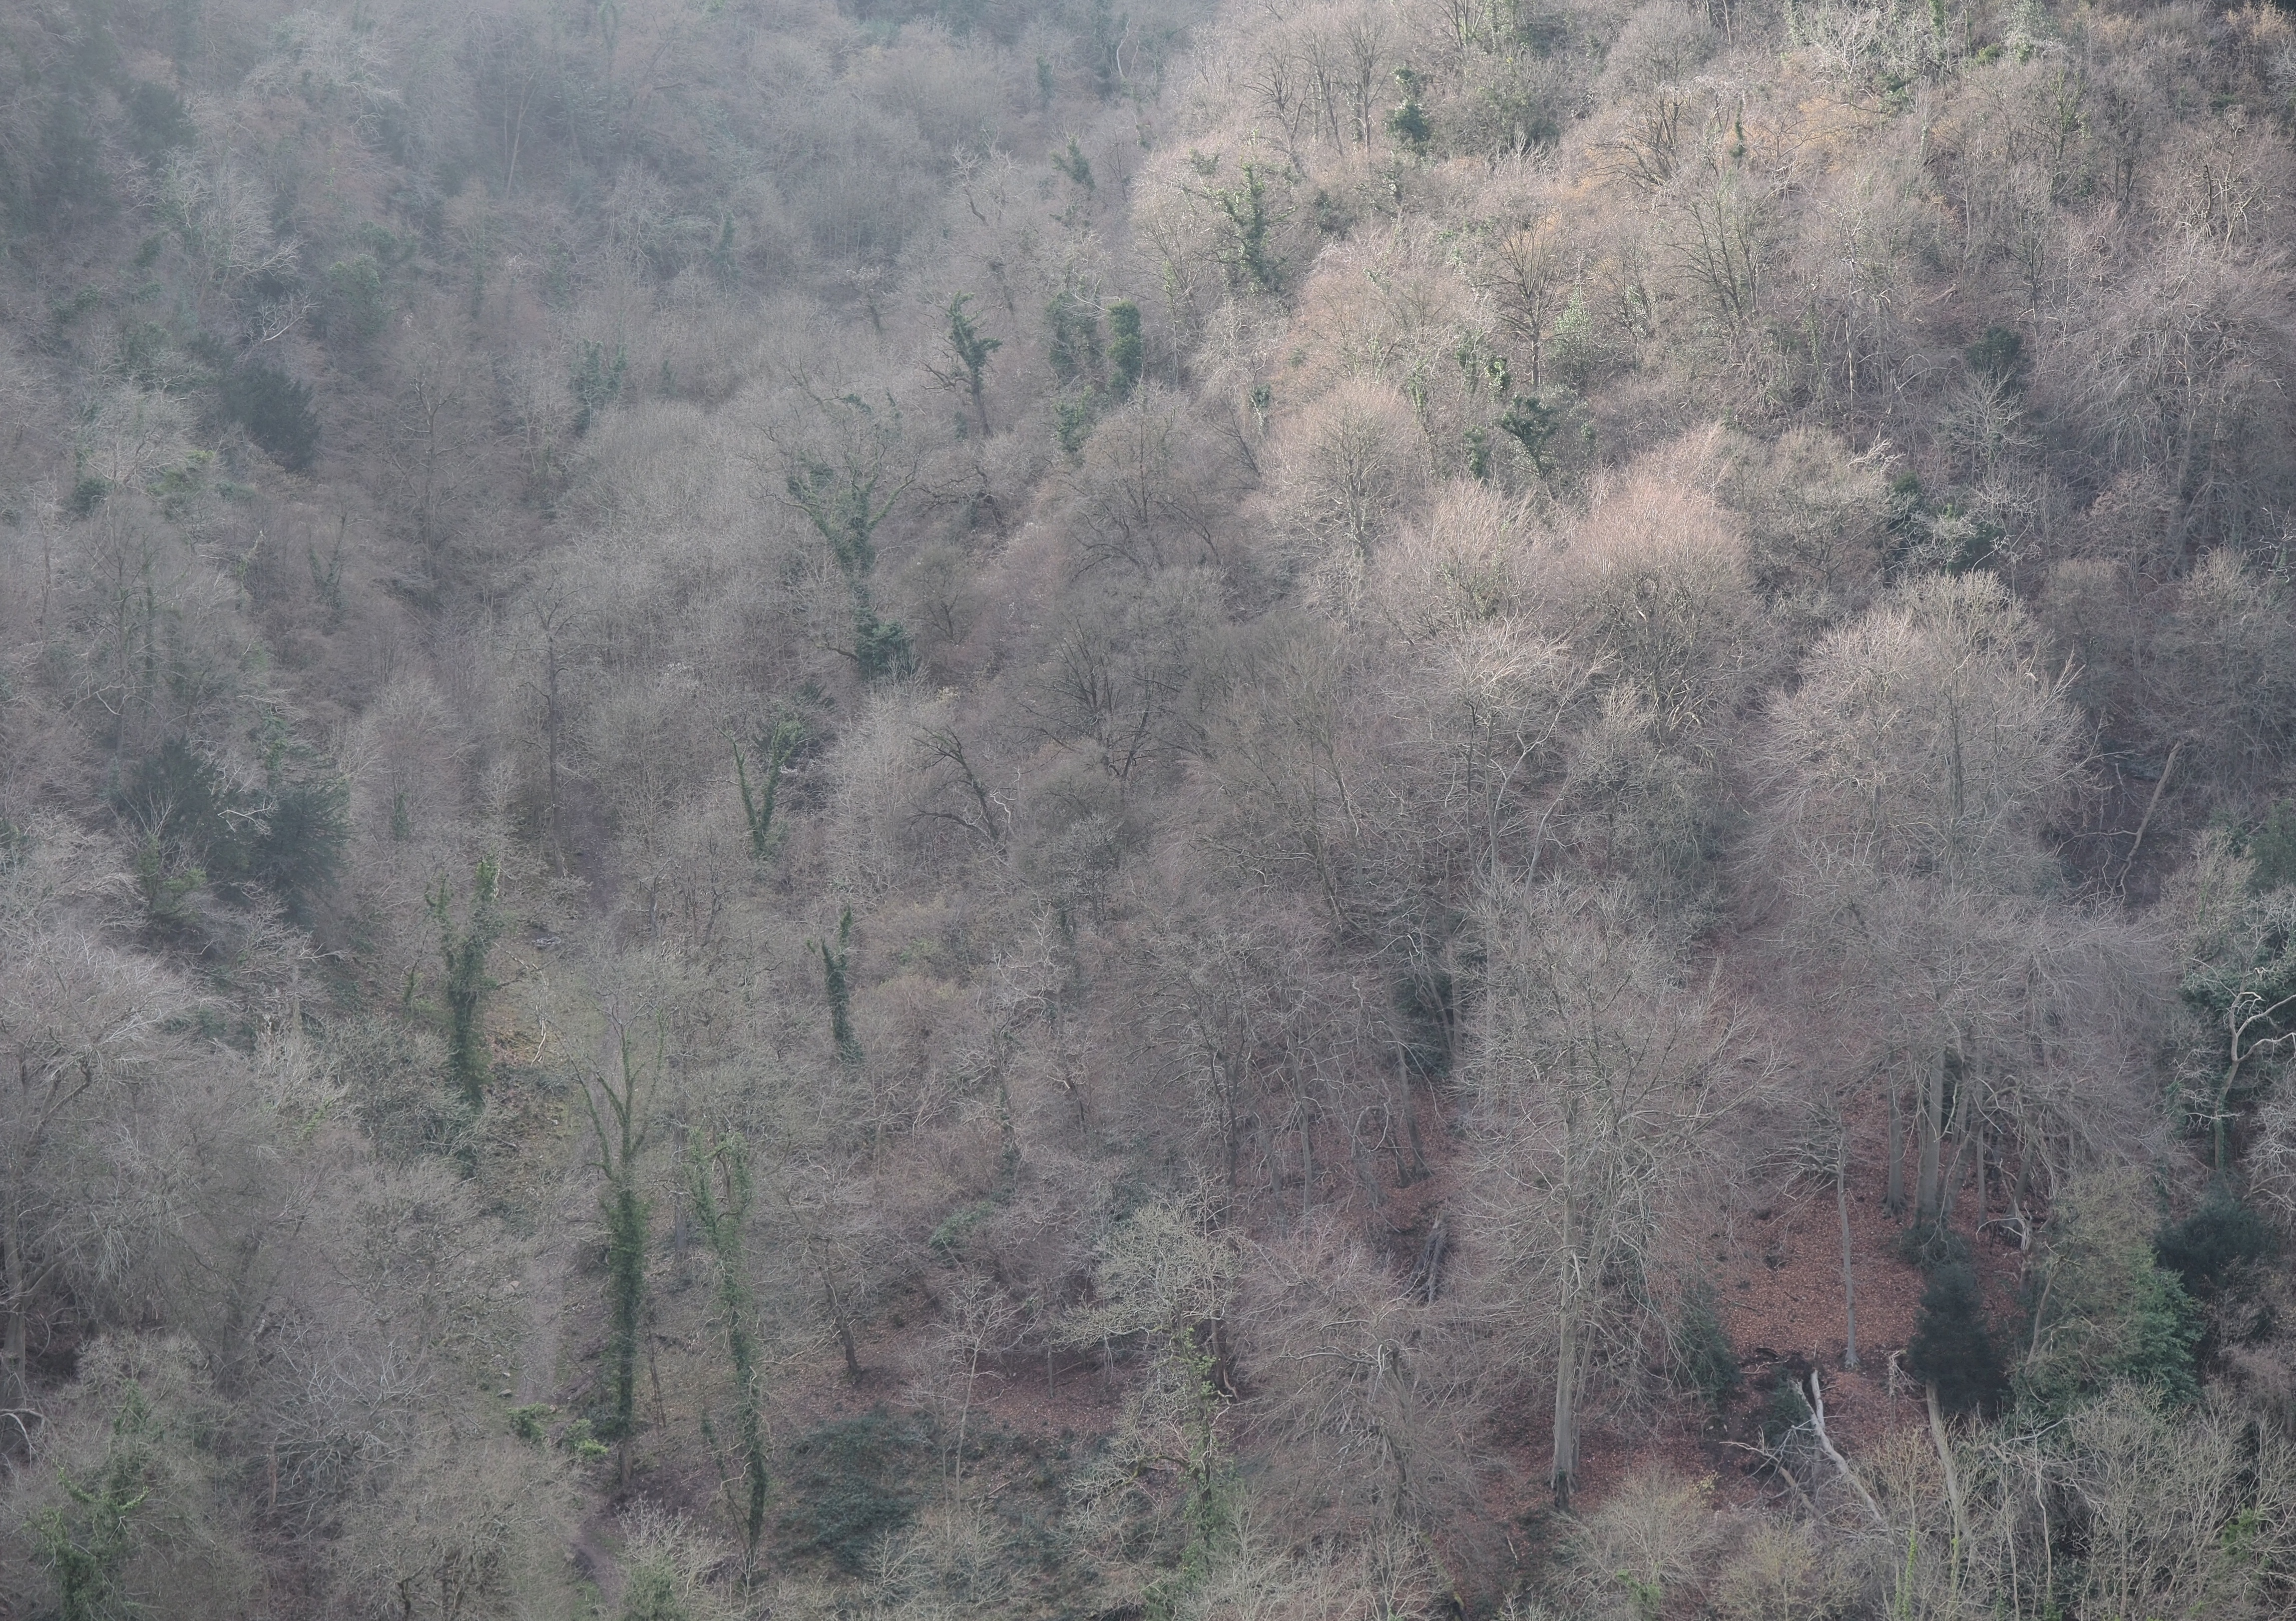
landscape, tree, forest, wilderness, mountain, snow, winter, mist, sunlight, hill, valley, weather, bare, ridge, trees, woodland, habitat, ecosystem, leafless, natural environment, atmospheric phenomenon, mountainous landforms, geological phenomenon